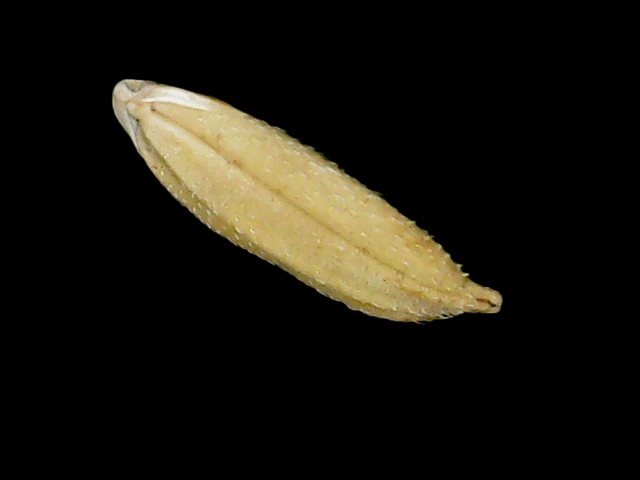
Rice variety: Binadhan11